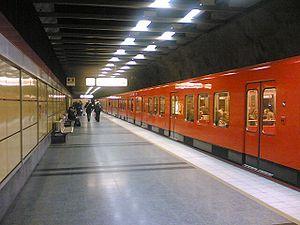
La station de métro de Sörnäinen est l'un des stations du métro d'Helsinki.